List of Easter eggs in Microsoft products

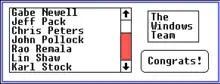
"The Windows Team" Easter egg in Windows 1.0

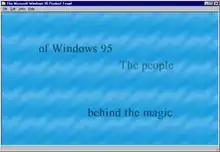
Windows 95 credits Easter egg

Windows 1.0, 2.0 and 2.1 all include an Easter egg, which features a window that shows a list of people who worked on the software along with a "Congrats!" button. Double clicking the list box further changes the background of the window to tiled smiley faces. The instructions for invoking the Easter egg vary depending on the version: